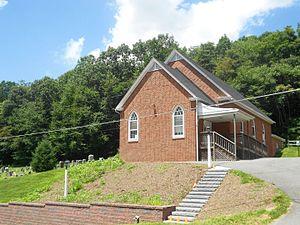
Providence Township est un township situé au sud de la partie centrale du comté de Lancaster, en Pennsylvanie, aux États-Unis. En 2010, il comptait une population de 6 897 habitants.